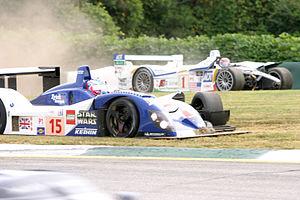
8ᵉ édition de l'épreuve, le Petit Le Mans a été remporté le 1ᵉʳ octobre 2005 par l'Audi R8 N°2 de Frank Biela et Emanuele Pirro.